Boston Rowing Marathon

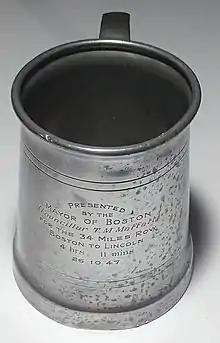
Pewter tankard awarded in 1947 to Bill Lockwood to recognise success in the Boston Rowing Marathon where four young men rowed 34 miles in 4 hs 11 m

The event started as a one off in 1946, a pub bet, and was big news for the town. A single coxed four of seniors rowed from central Boston to the Brayford Pool in central Lincoln (against the river flow) and took around six hours. A distance, measured at the time, of 34 miles.